List of Sites of Special Scientific Interest in Lincolnshire

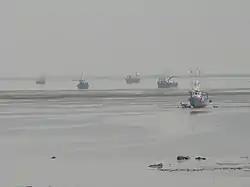
The Wash on the Lincolnshire coast east of Boston

This is a list of Sites of Special Scientific Interest (SSSIs) in Lincolnshire. This list includes sites within the ceremonial county of Lincolnshire, covering the two unitary authorities North Lincolnshire and North East Lincolnshire as well as the rest of the county administered by Lincolnshire County Council.